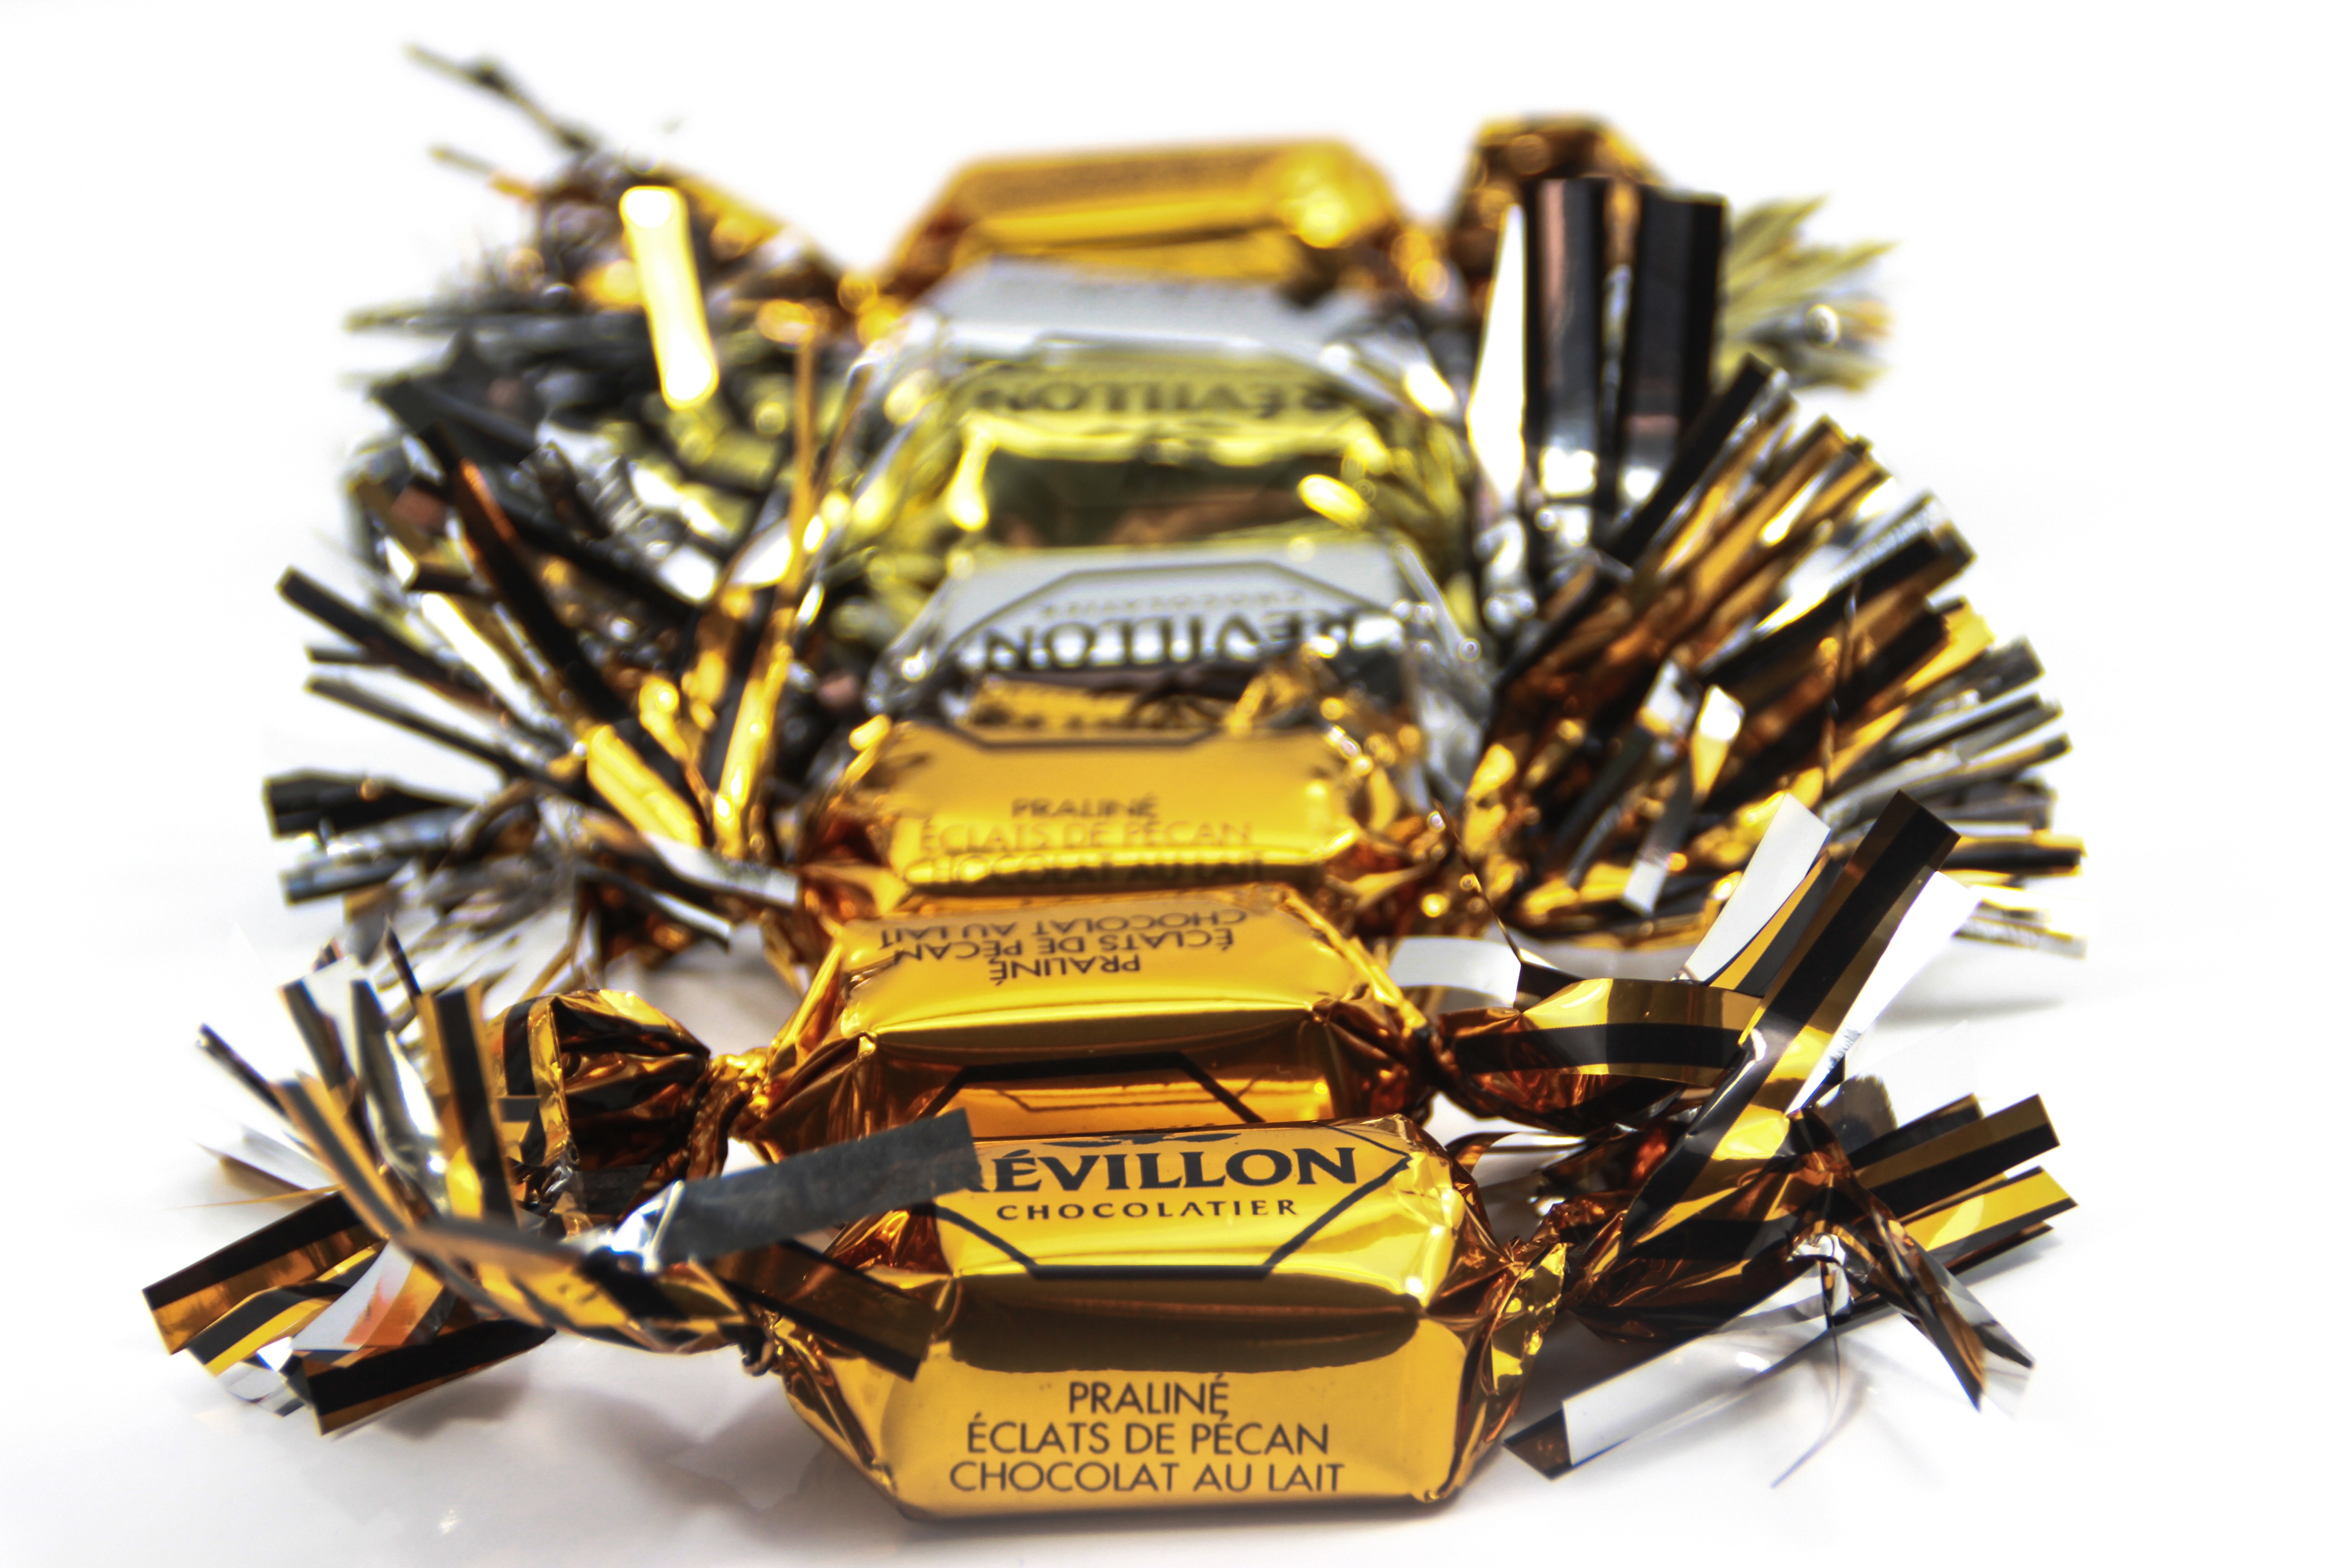
white, food, yellow, chocolate, eat, jewellery, sweets, candy, confectionery, white background, dark chocolate, free image, color orange, silver color, chocalate, fashion accessory